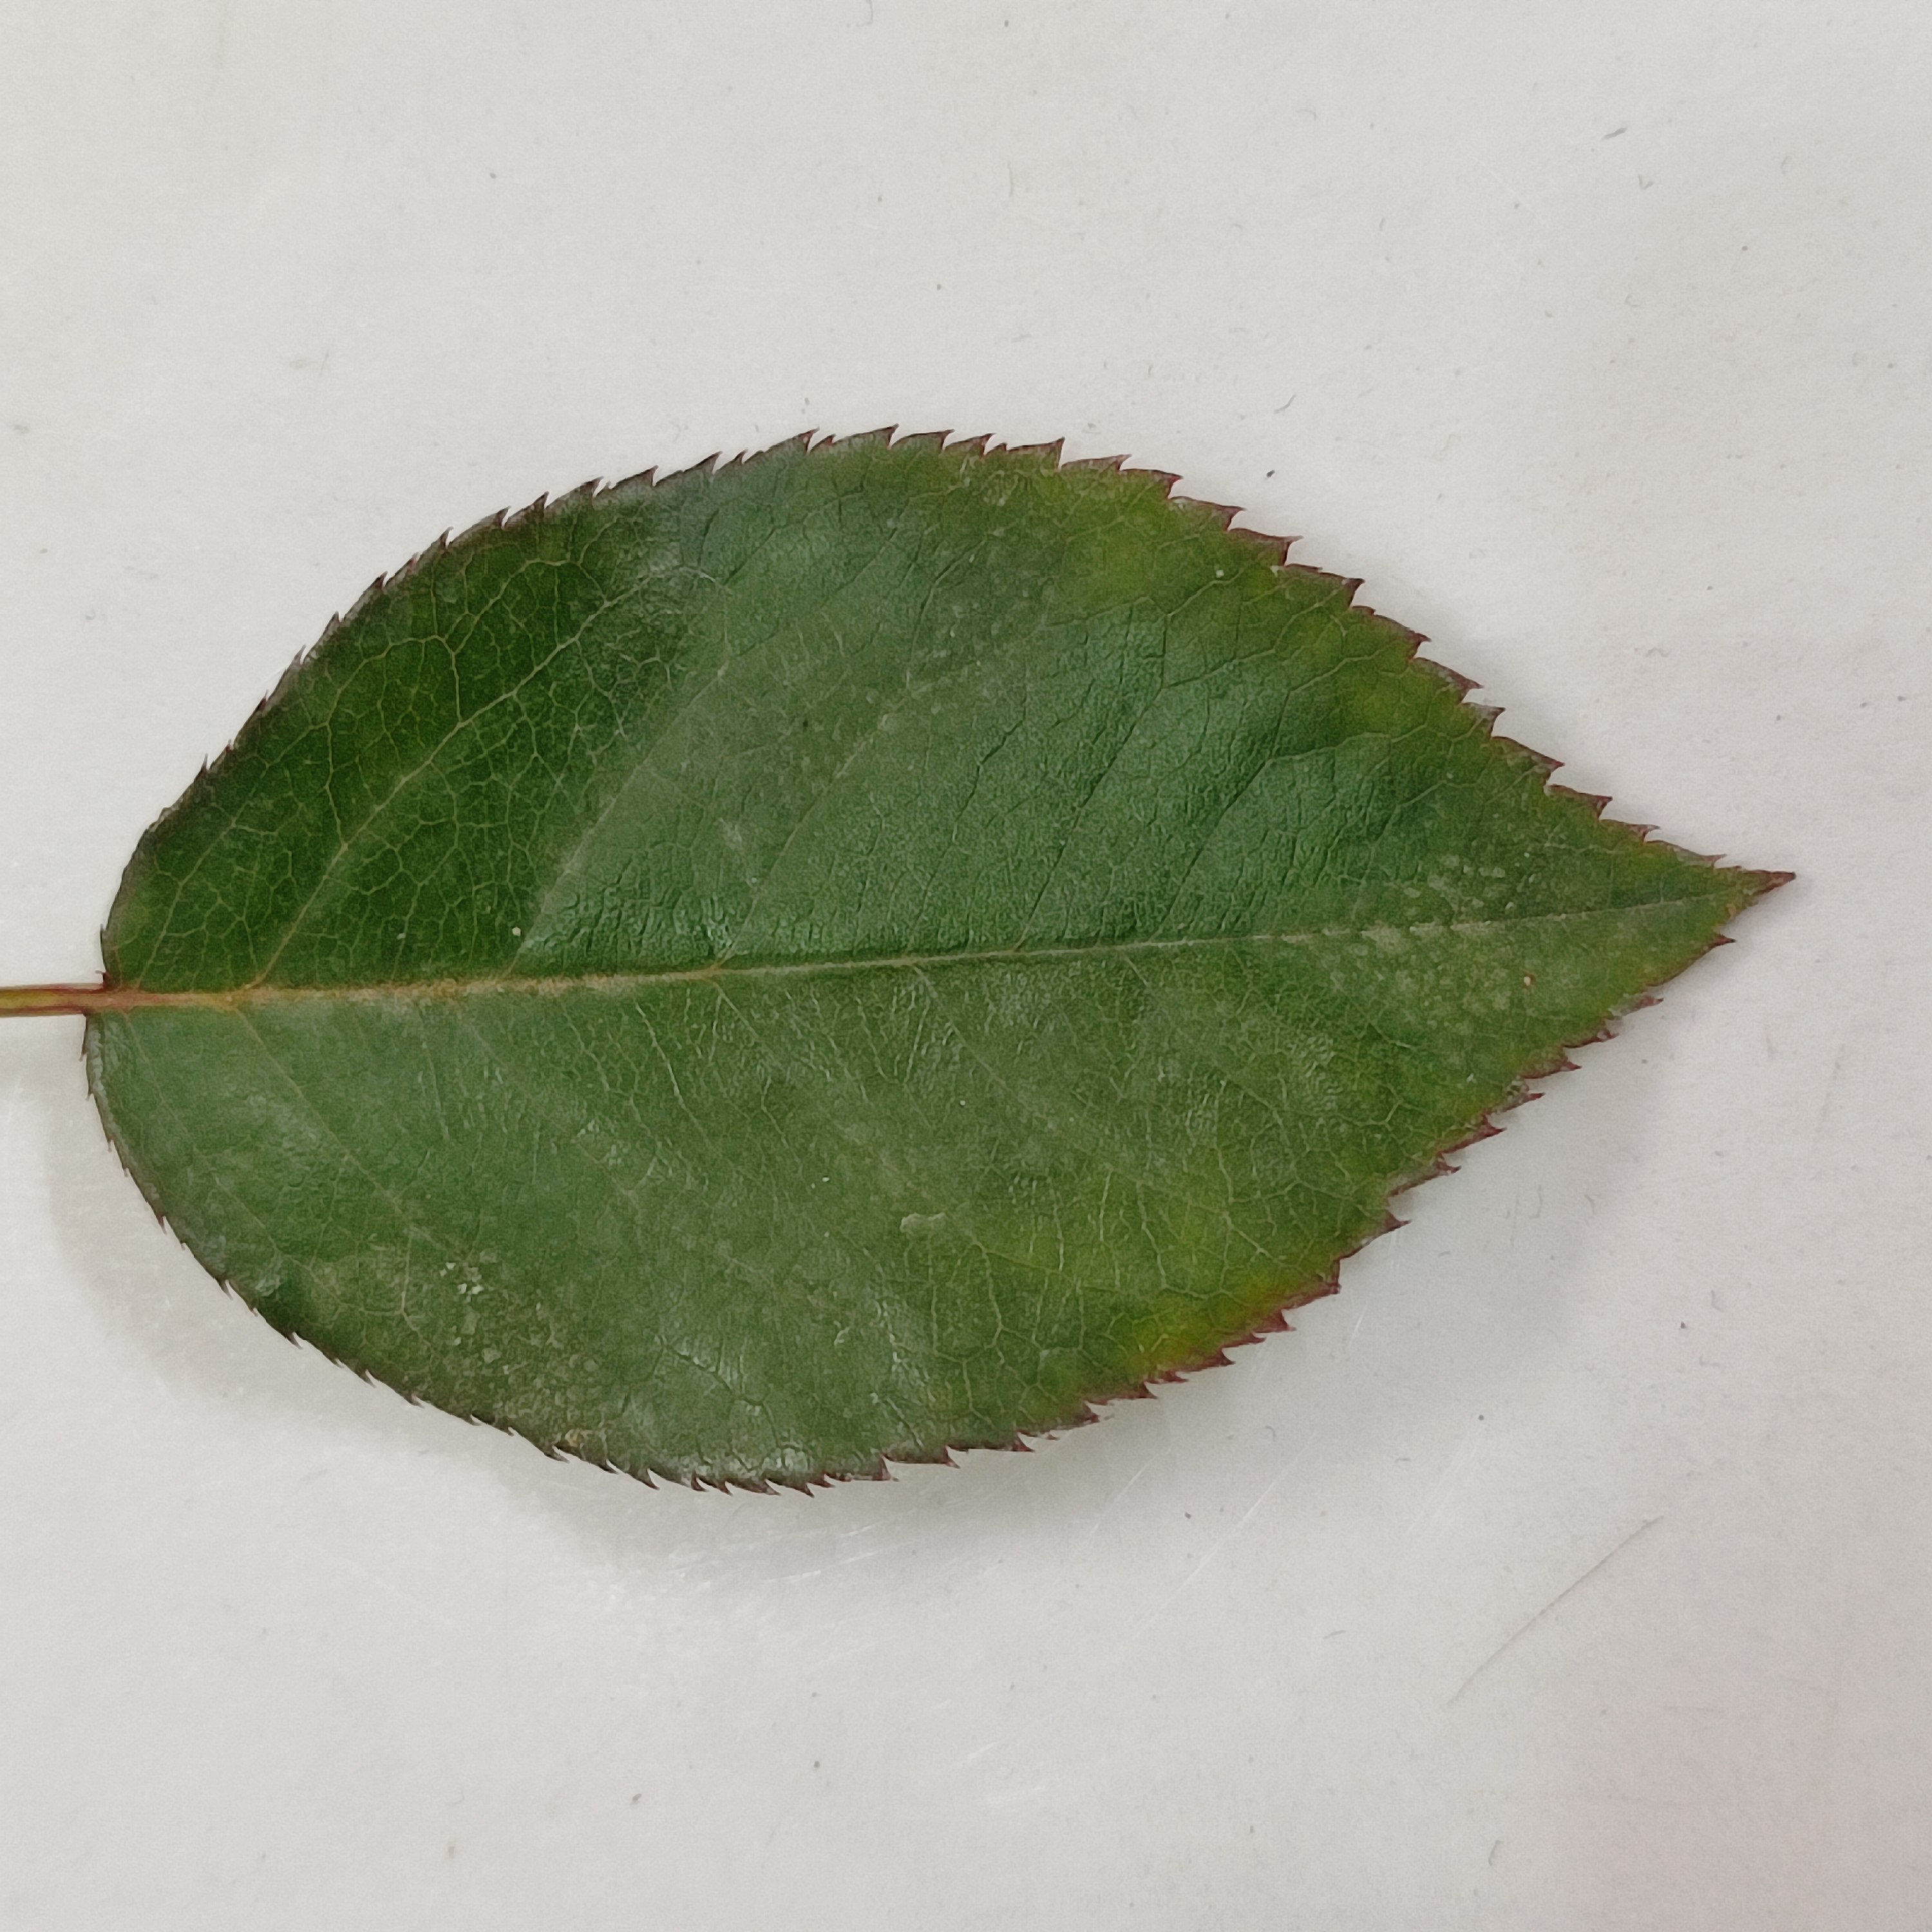
Label: Healthy Leaf